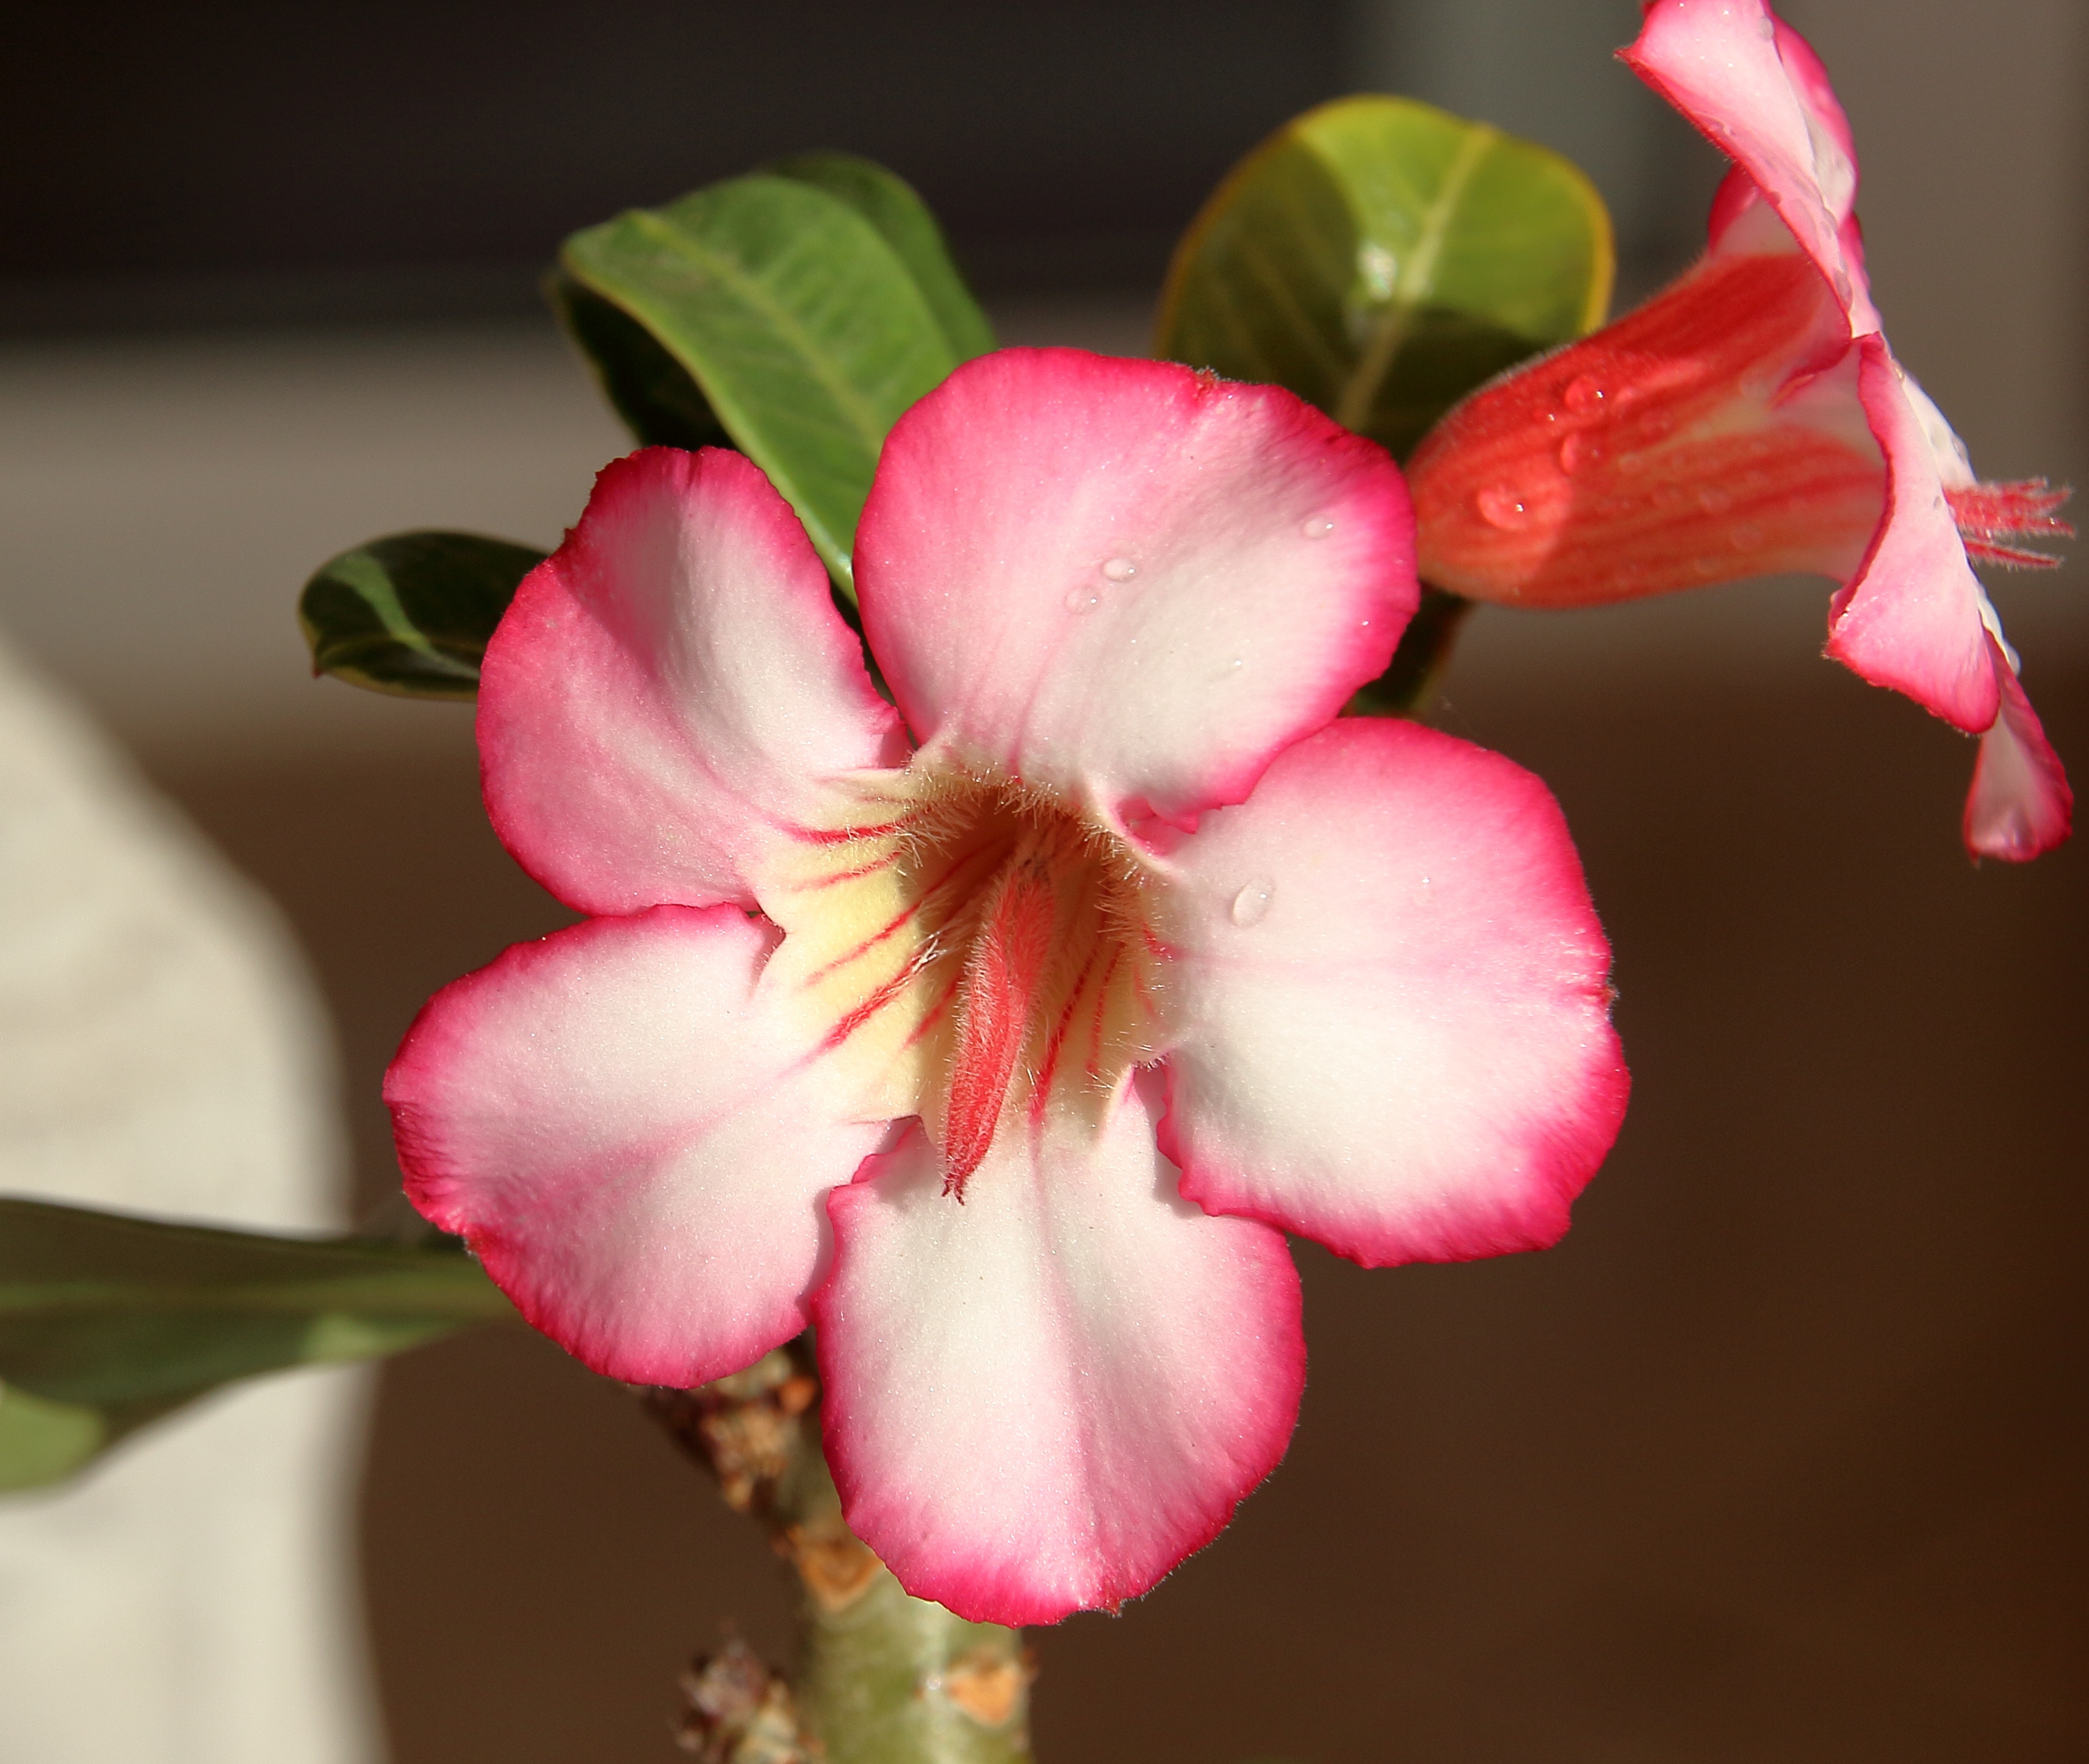
blossom, plant, white, flower, petal, red, botany, pink, flora, flowers, close up, petals, rosa, eastern, adenium, macro photography, flowering plant, the desert rose, desert flower, land plant